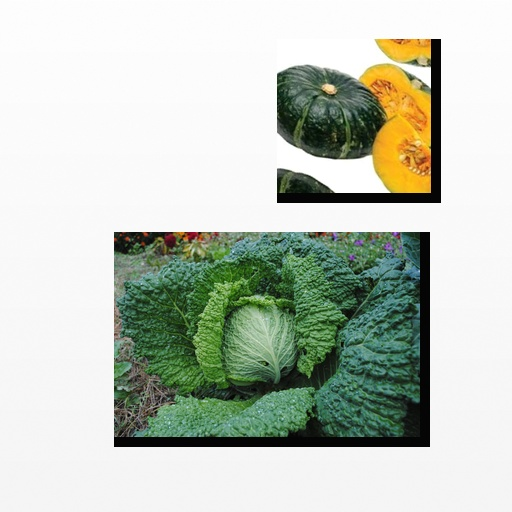
Food items: pumpkin, cabbage